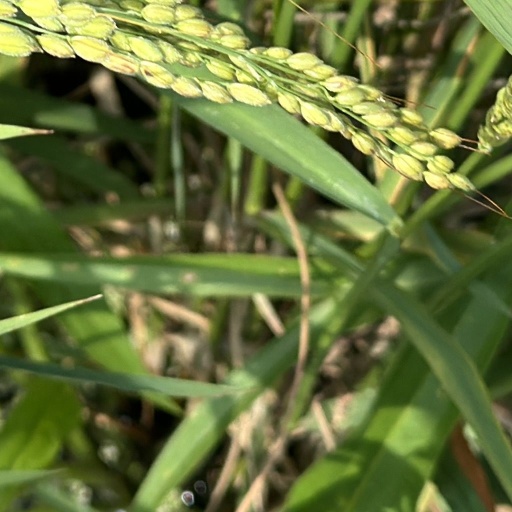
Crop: rice